Veit Brecher Wittrock

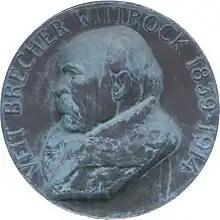
Veit Brecher Wittrock

Veit Brecher Wittrock (5 May 1839 at district of Dalsland – 1 September 1914 in Stockholm) was a Swedish botanist known for his work in the field of phycology and for his research of the genus "Viola".